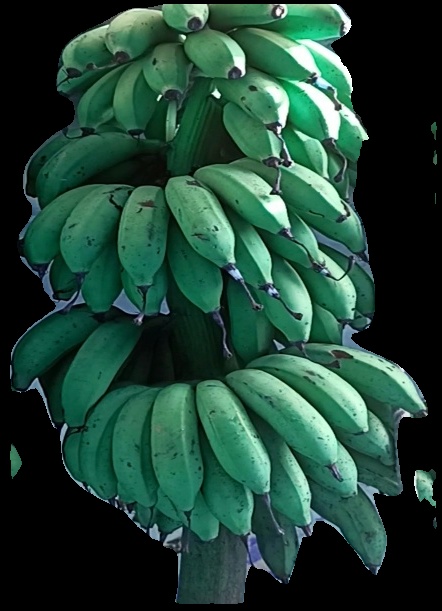
Variety: rasbale
Grade: grade2